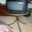
Label: television